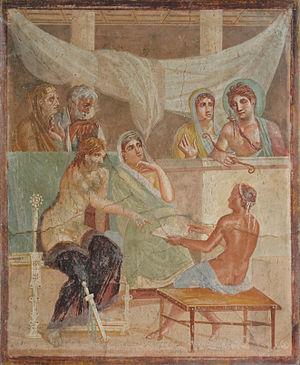
Admète et Alceste.